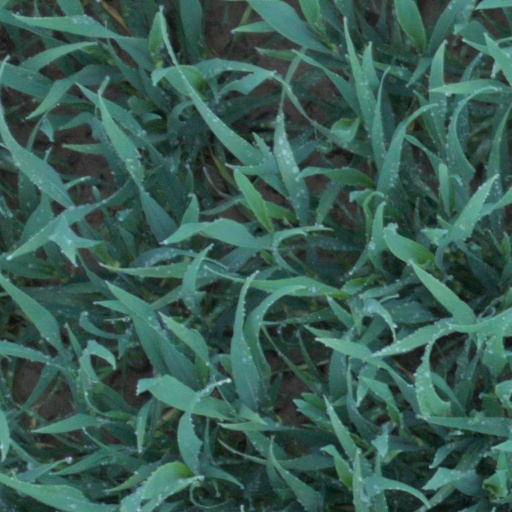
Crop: wheat